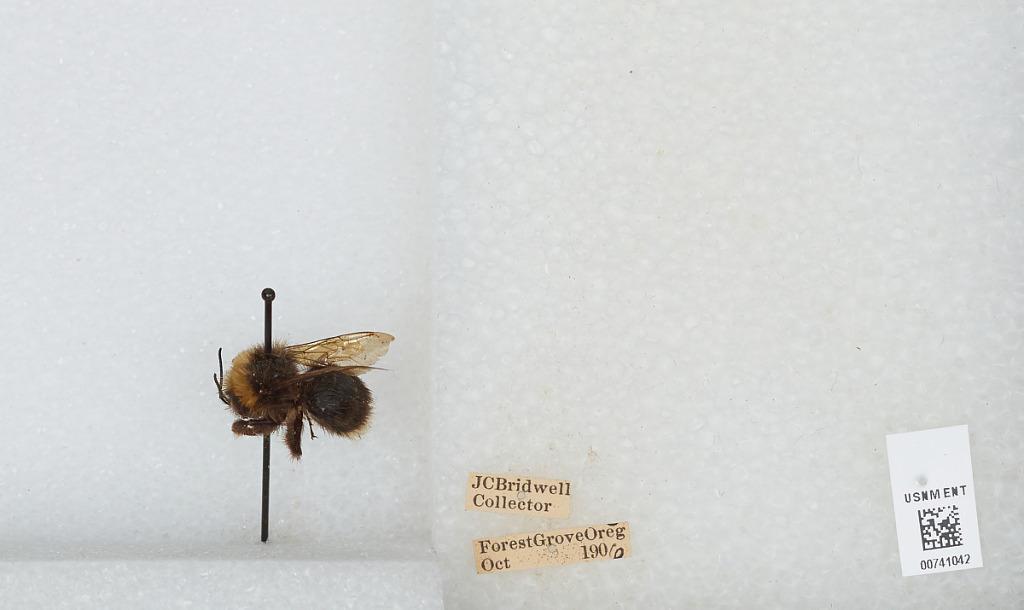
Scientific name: Bombus (Bombus) occidentalis Greene
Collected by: J. Bridwell
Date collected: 1906-10-
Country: United States
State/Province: Oregon
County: Washington
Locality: Forest Grove
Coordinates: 45.5197, -123.111